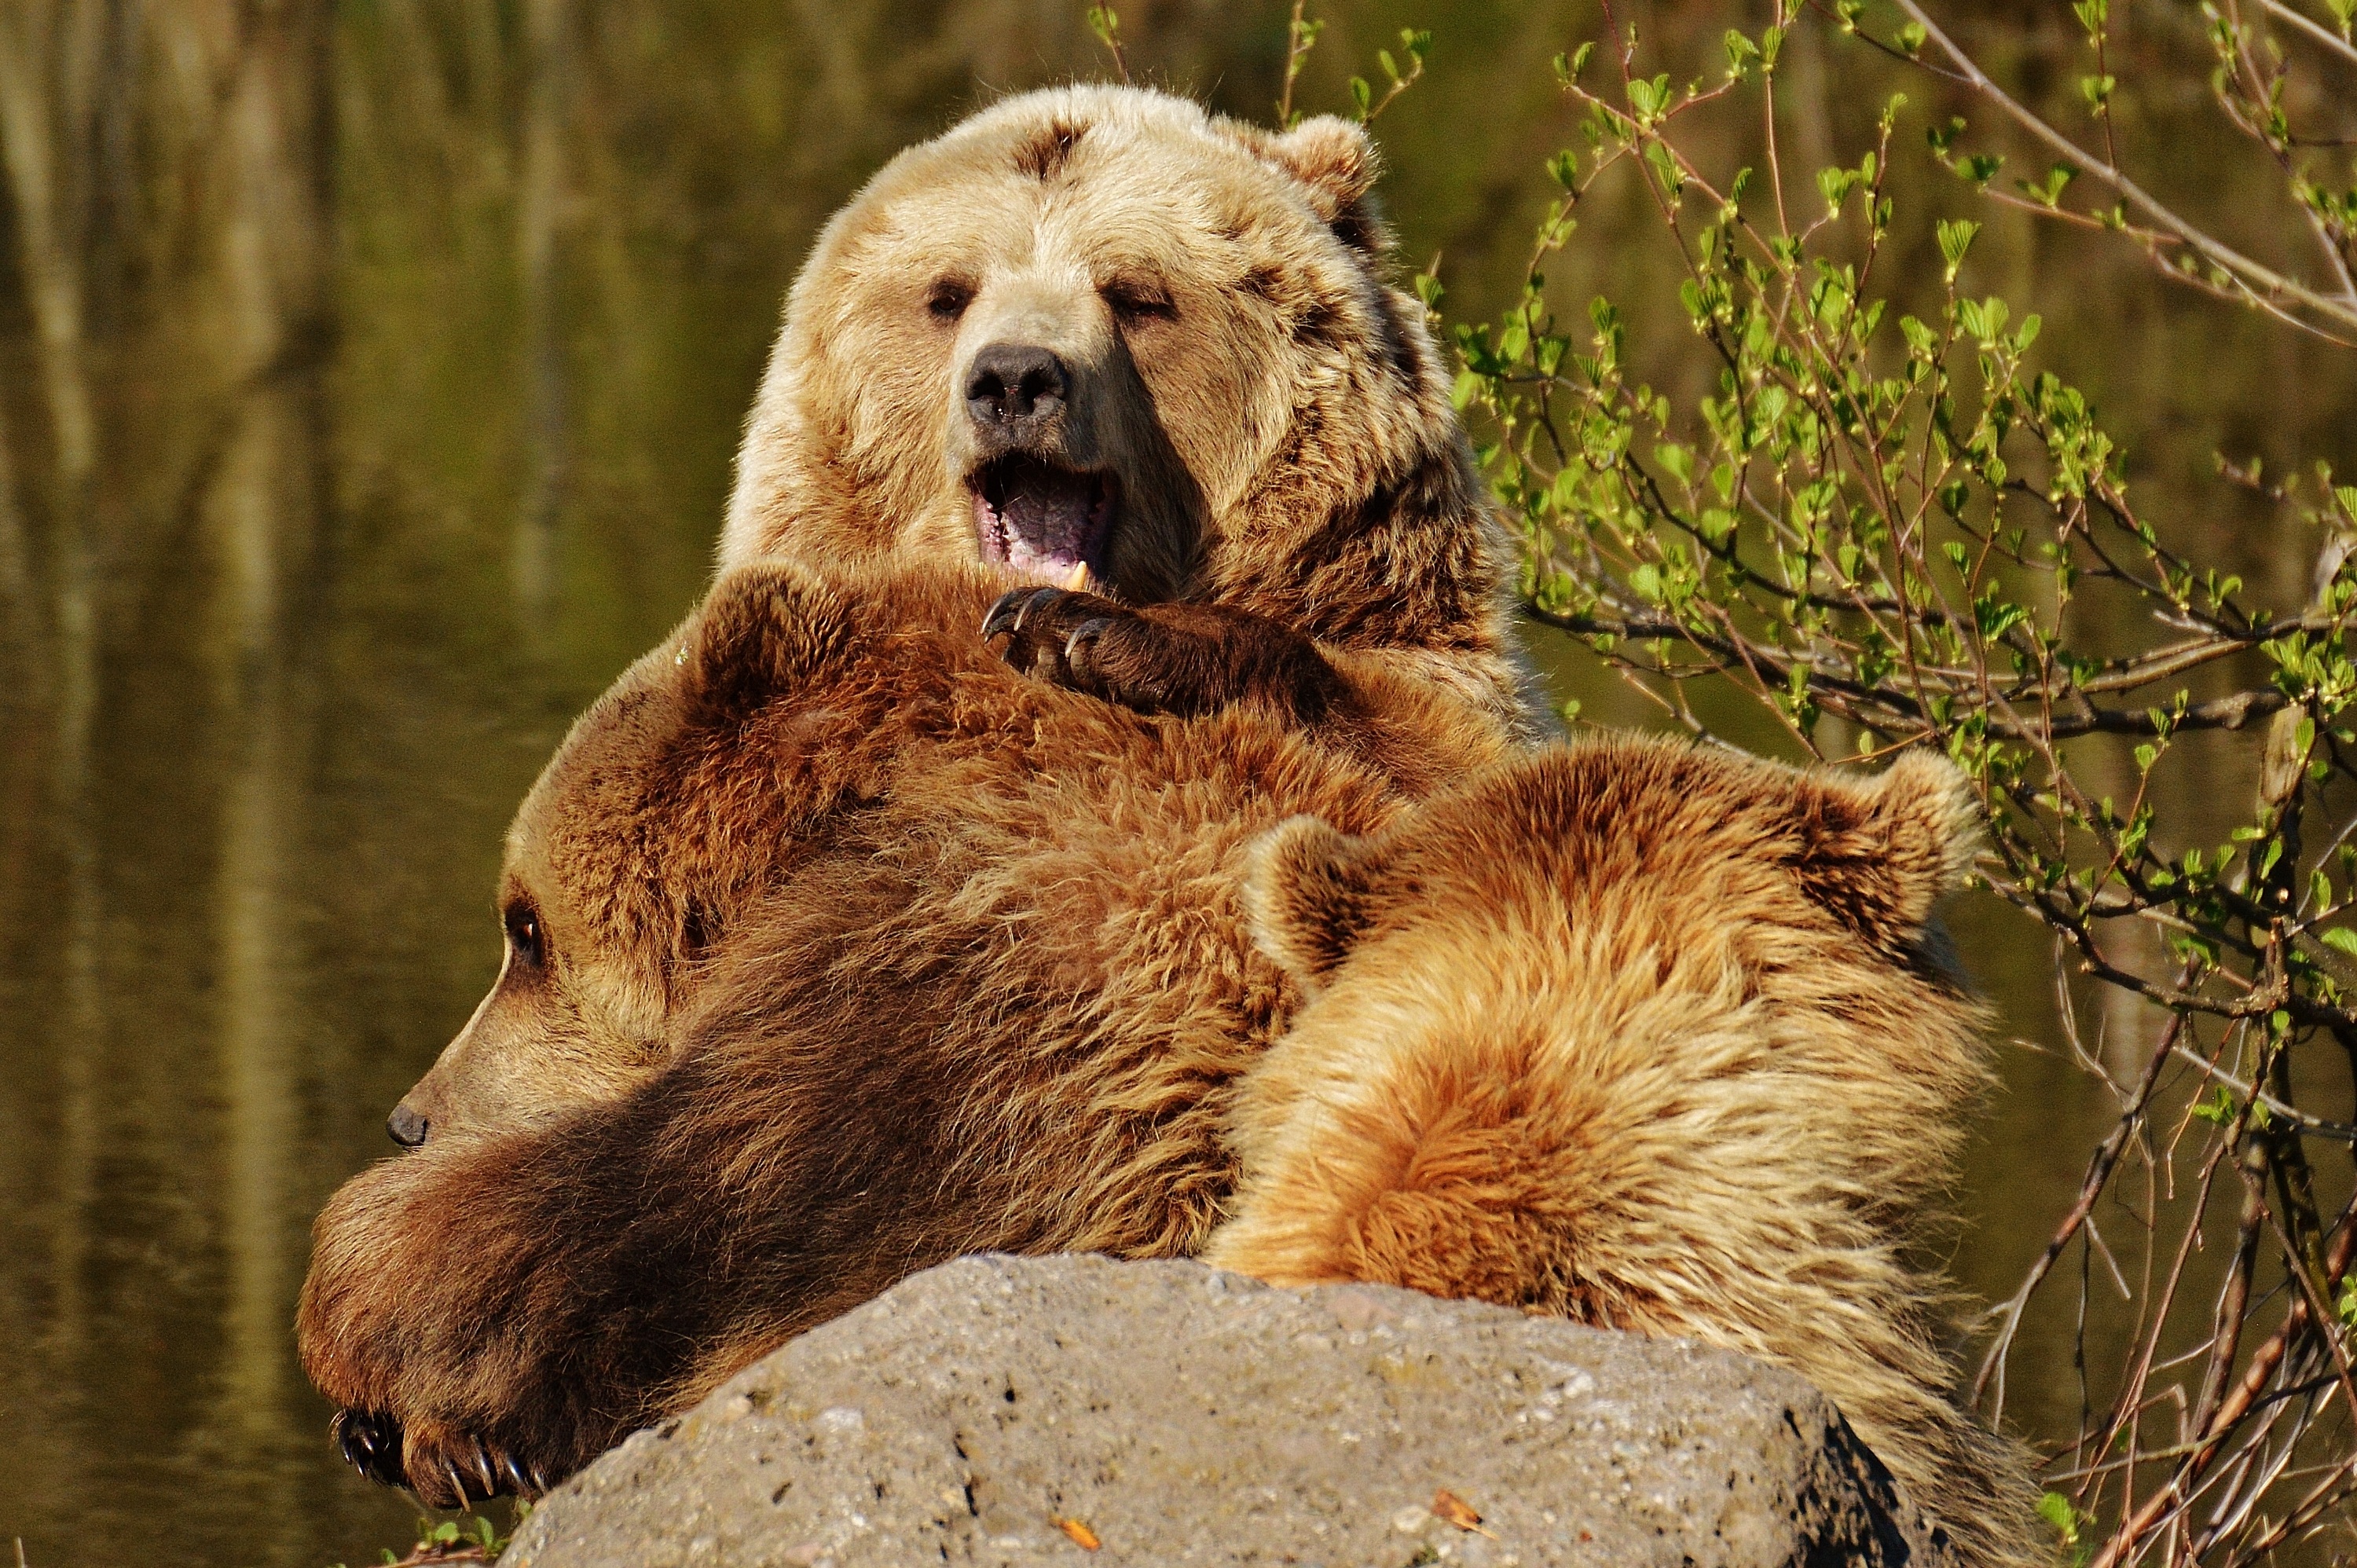
water, nature, forest, play, animal, bear, wildlife, fur, mammal, fauna, brown bear, wild animal, whiskers, vertebrate, animal world, dangerous, wildlife park, wildpark poing, grizzly bear, dog breed group